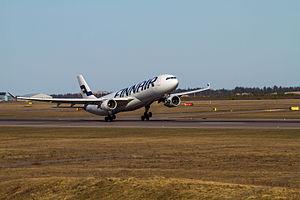
Finnair est une compagnie aérienne finlandaise.